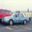
Label: automobile